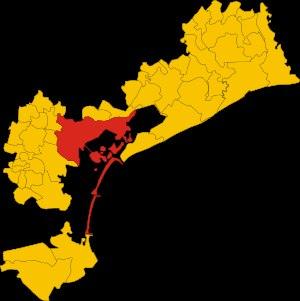
Venise est une ville côtière du nord-est de l'Italie, sur les rives de la mer Adriatique. Elle s'étend sur un ensemble de 121 petites îles séparées par un réseau de canaux et reliées par 435 ponts. Située au milieu de la lagune vénète, entre les estuaires du Pô et du Piave, Venise est renommée pour cet emplacement exceptionnel ainsi que pour son architecture et son patrimoine culturel, qui lui valent une inscription au patrimoine mondial de l'UNESCO.